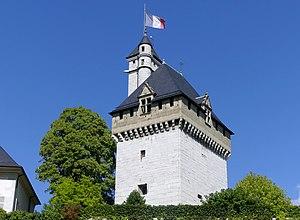
Vue de la tour des Archives du château de Chambéry, en Savoie.
Le château des ducs de Savoie ou château de Chambéry est un ancien château fort, du XIᵉ siècle, qui se dresse sur la commune de Chambéry dans le département de la Savoie en région Auvergne-Rhône-Alpes.